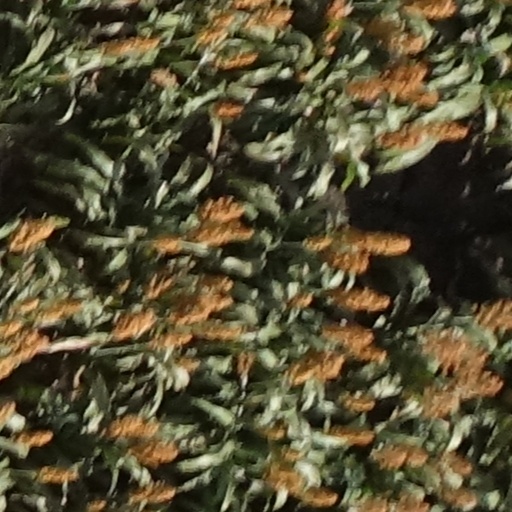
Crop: sorghum